Kuruçeşme

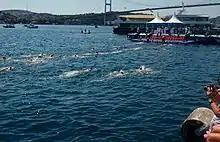
Finish point of the Bosphorus Cross Continental Swim at Cemil Topuzlu Park in Kuruçeşme.

The popular concert venue Paraf Kuruçeşme Arena is situated in Kuruçeşme and the Cemil Topuzlu Park in Kuruçeşme is the finish point of the annual Bosphorus Cross Continental Swim.